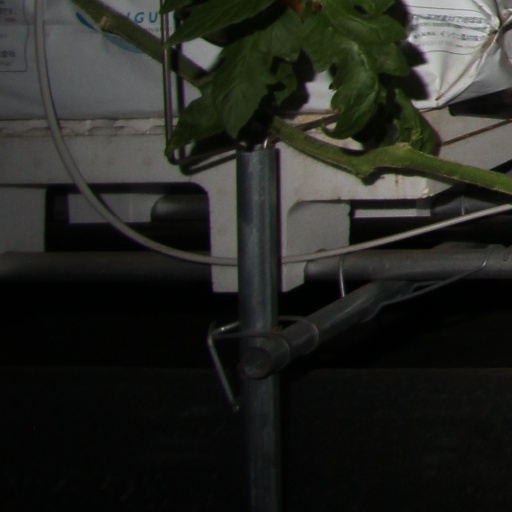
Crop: tomato